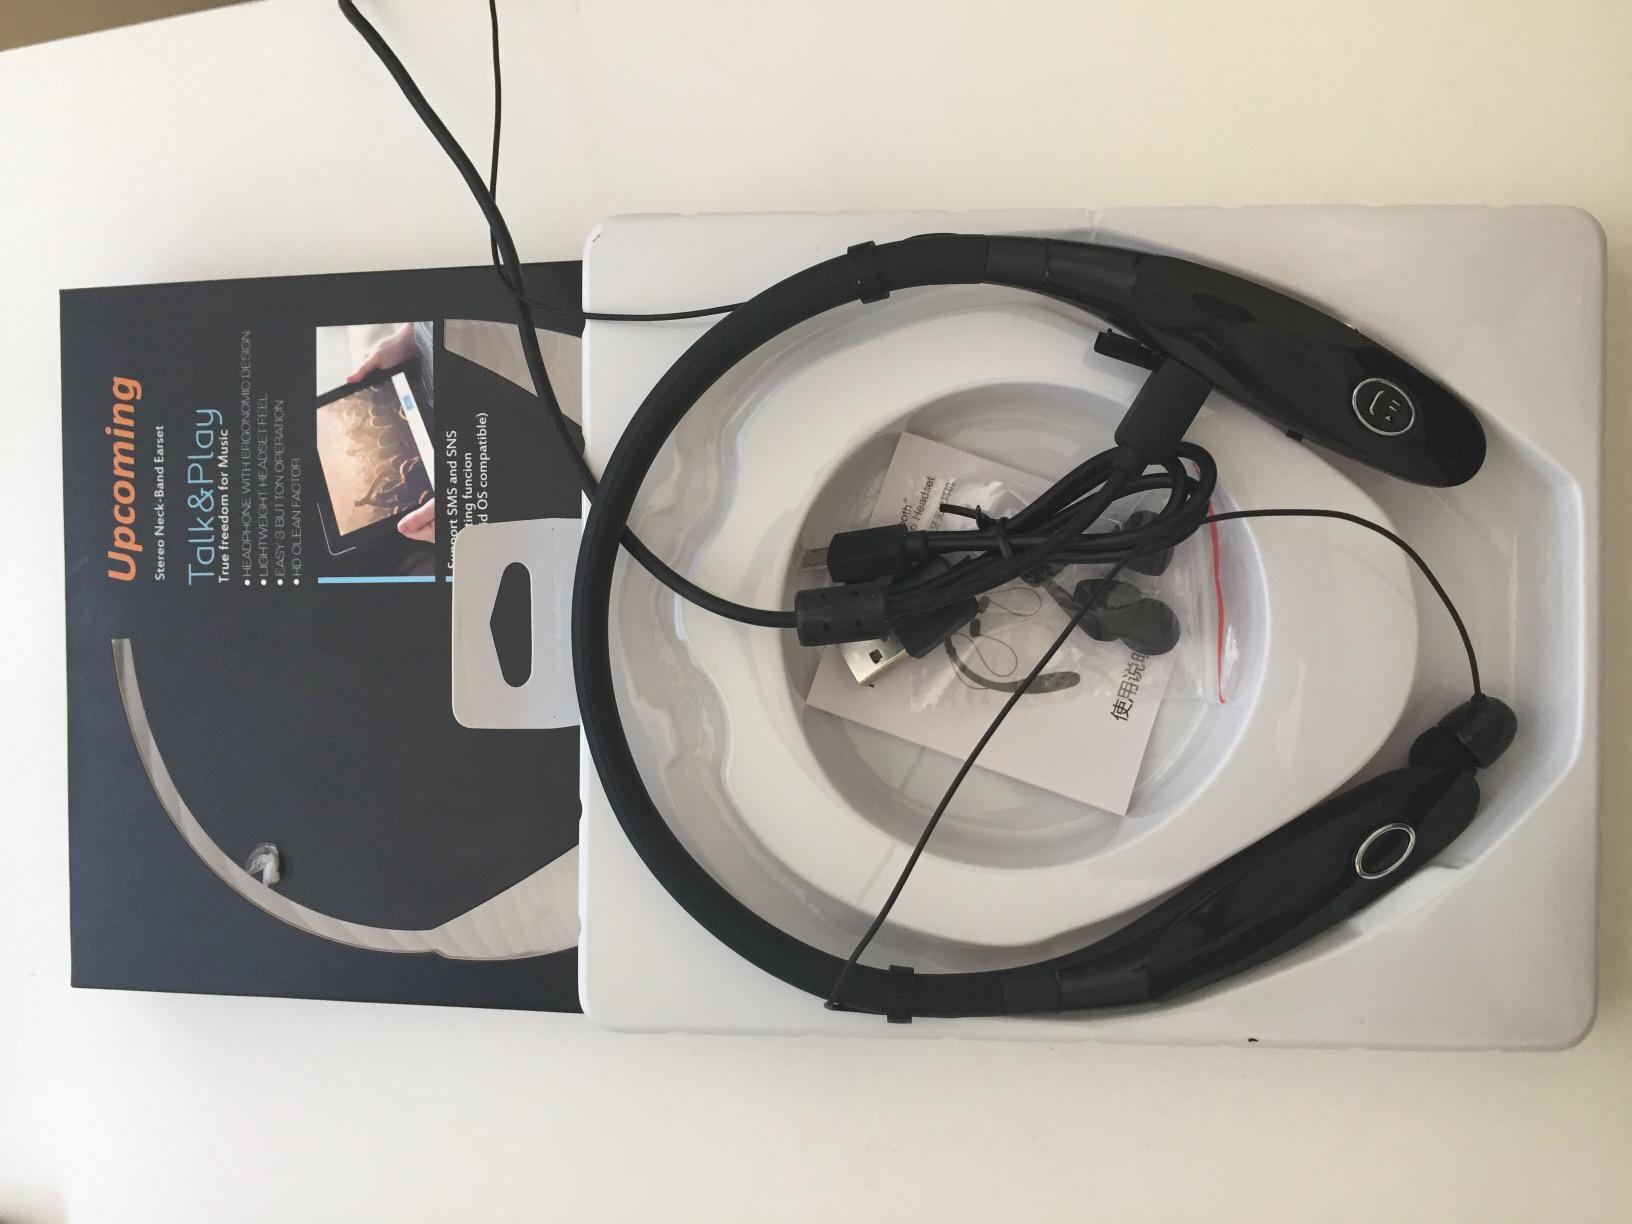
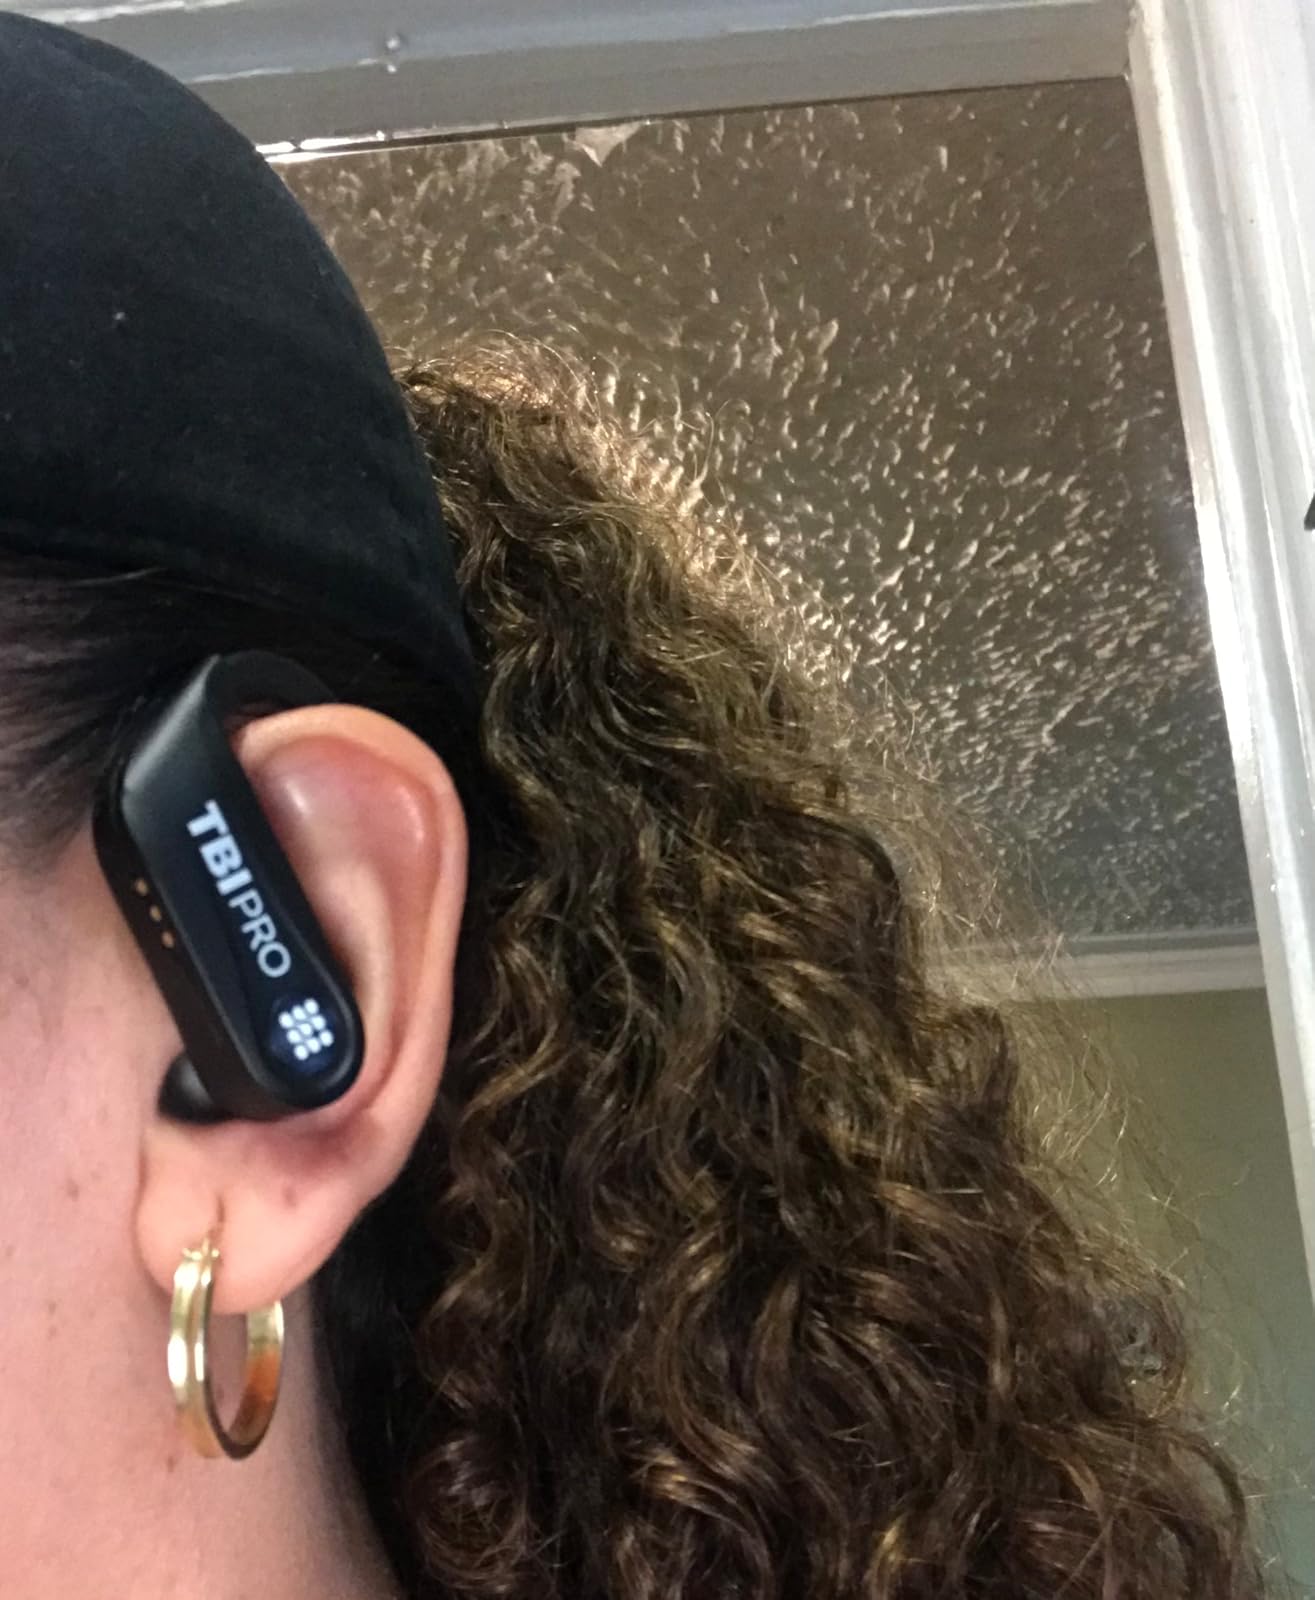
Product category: earbuds
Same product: no